Spendthrift

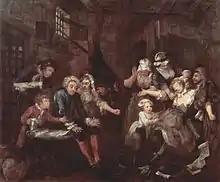
"A Rake's Progress, the prison scene."

William Hogarth's "A Rake's Progress" (1732–33) displays in a series of paintings the spiralling fortunes of a wealthy but spendthrift son and heir who loses his money, and who as a consequence is imprisoned in the Fleet Prison and ultimately Bedlam.